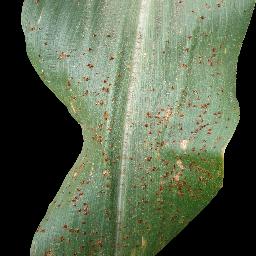
Label: Corn___Common_rust